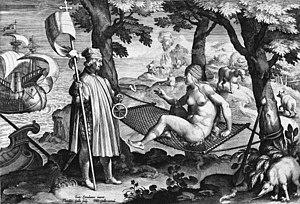
Le Nouveau Monde est un terme désignant l'Amérique ainsi que l'Océanie, notamment l'Australie. Il fut utilisé au XVIᵉ siècle à propos de terres découvertes par les Européens au-delà de l'océan Atlantique, lorsqu'il devint évident que ce que l'on appelait jusque-là « les Indes occidentales » était en fait un continent, nouveau pour les Européens. Lequel sera finalement nommé « Amérique » par le cartographe Martin Waldseemüller, dans son planisphère de 1507 en l'honneur de l'explorateur Amerigo Vespucci.